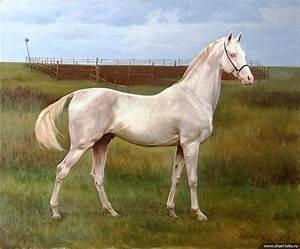
horse